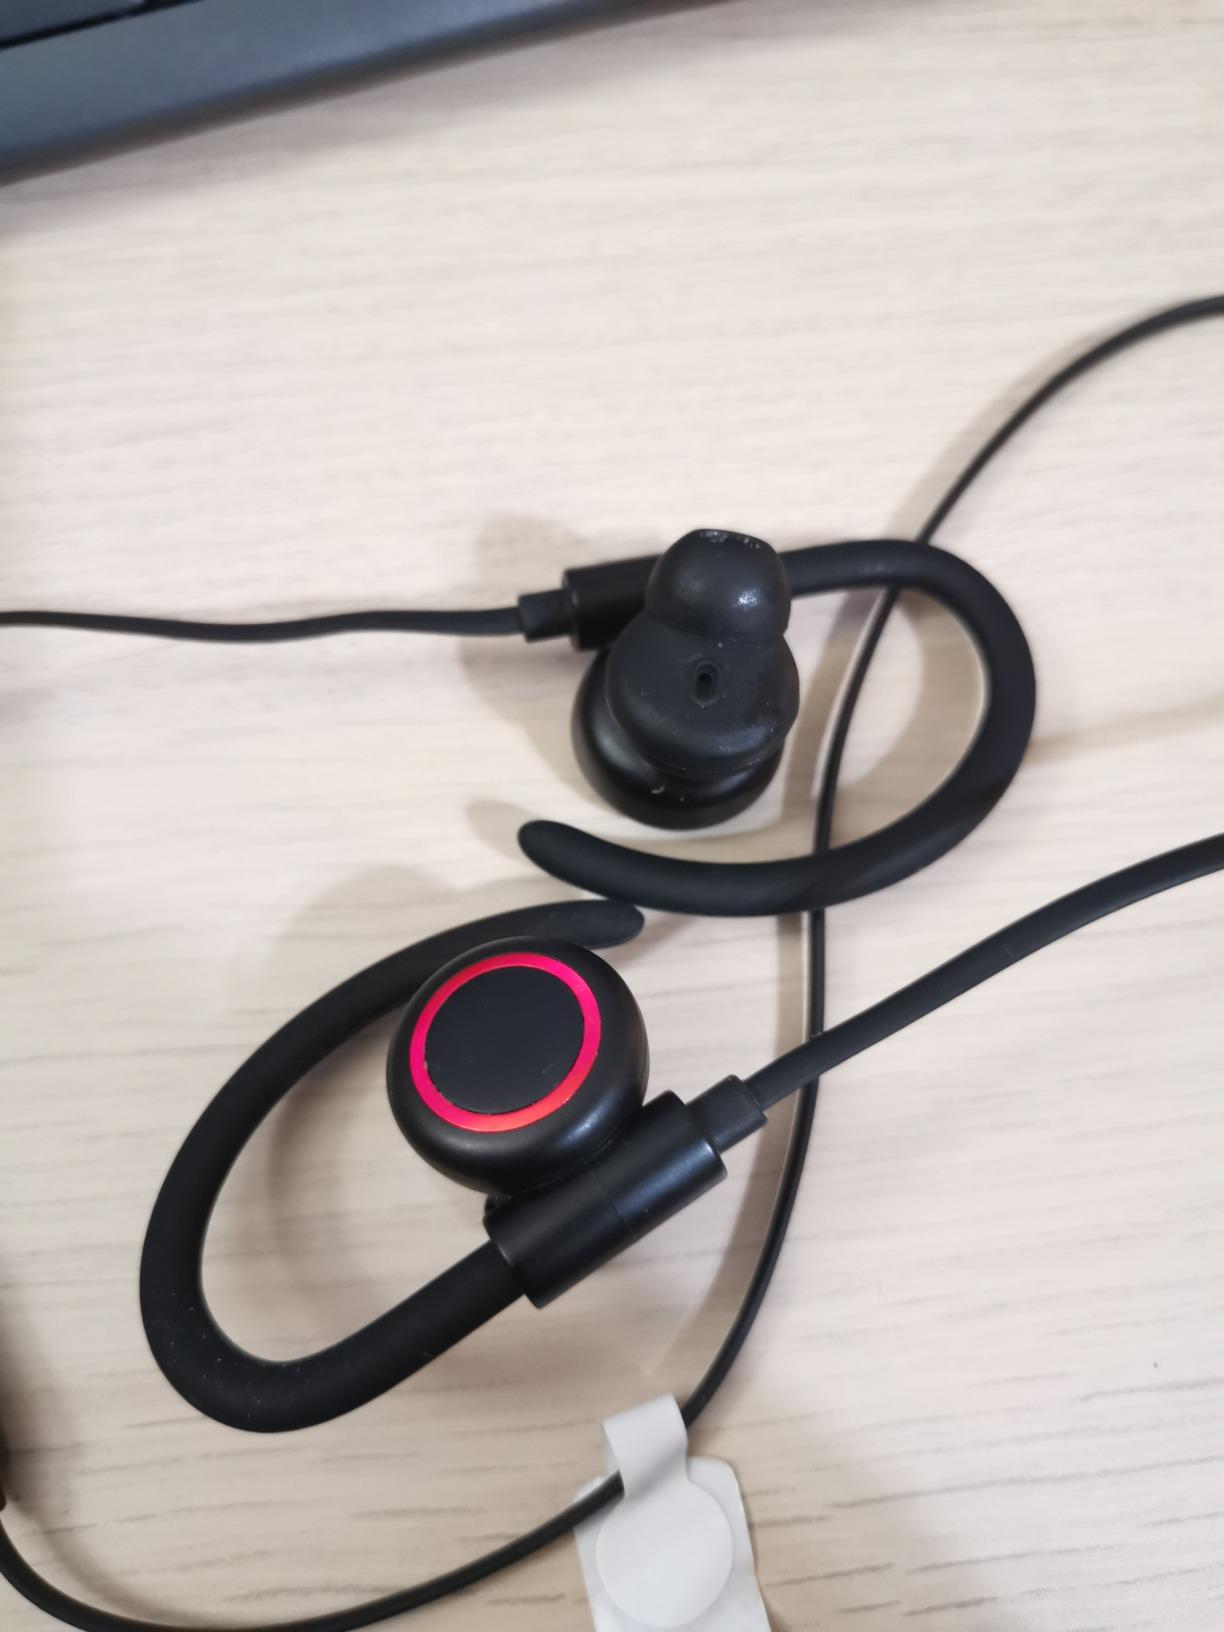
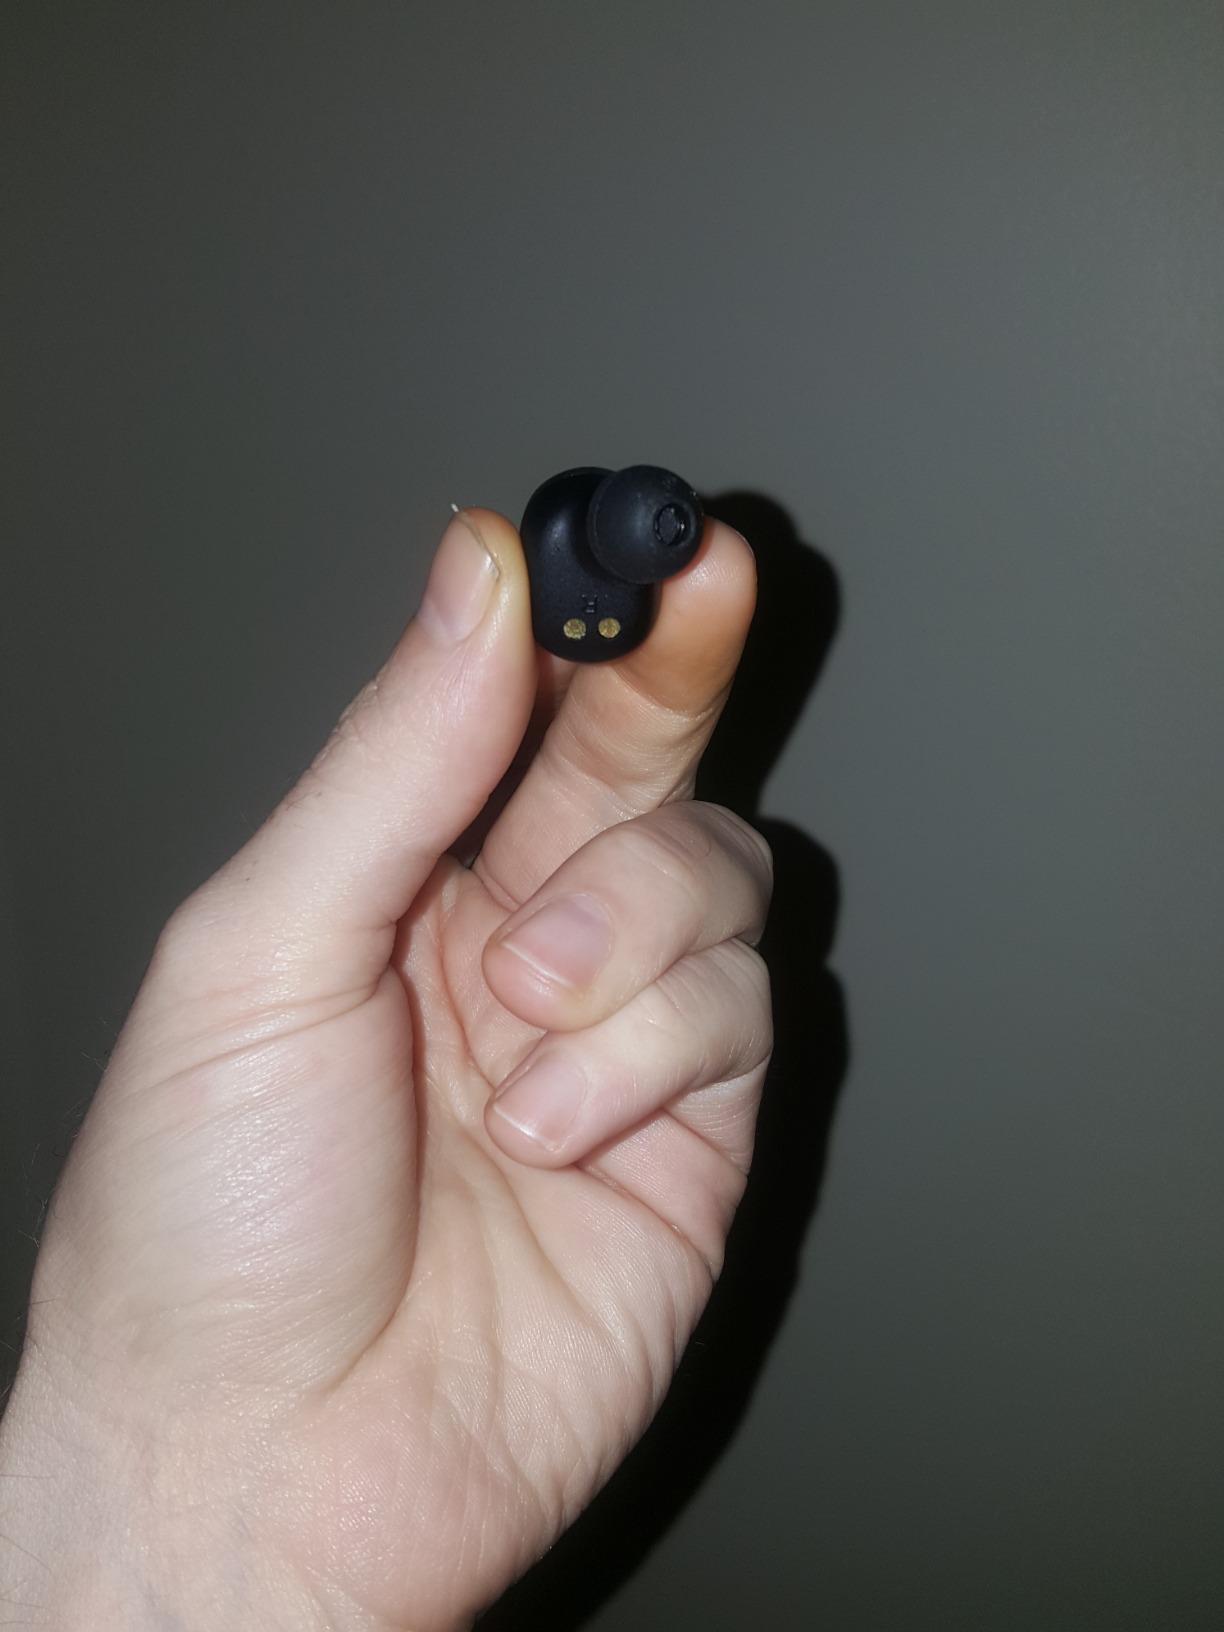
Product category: earbuds
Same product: no